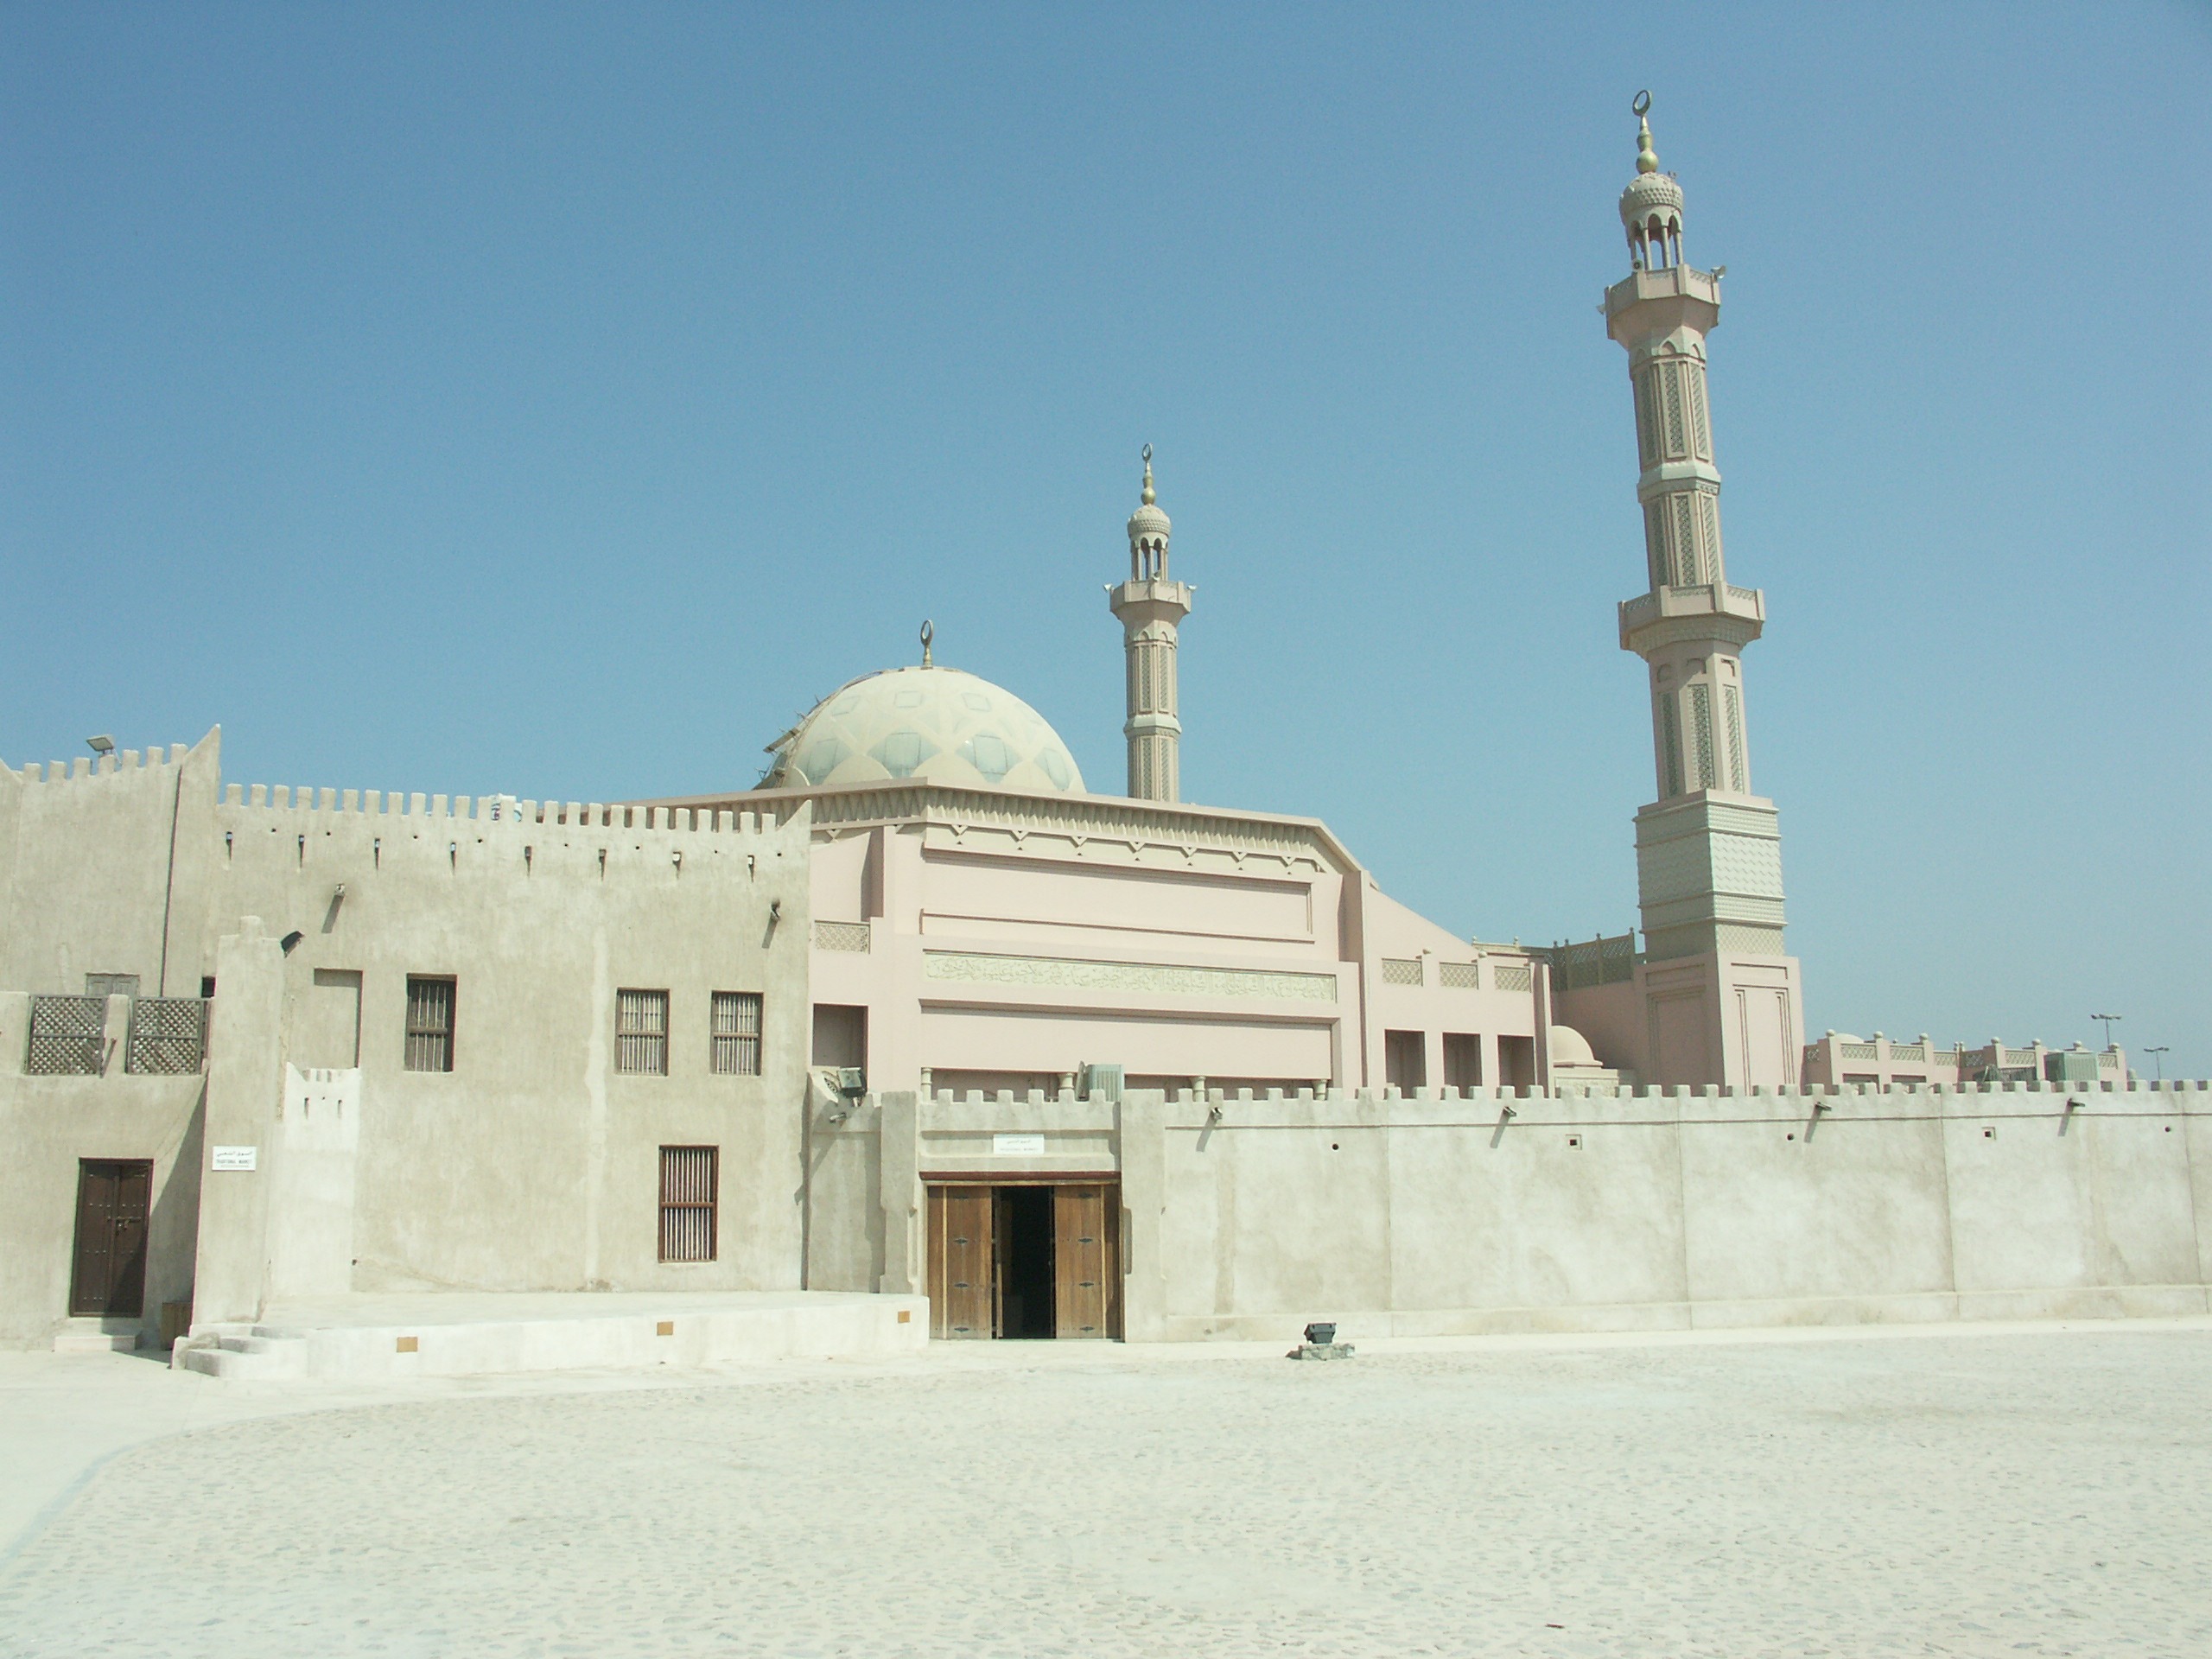
architecture, building, monument, landmark, place of worship, temple, mosque, uae, islam, arabic, u a e, historic site, ancient history, egyptian temple, sharjah, alah